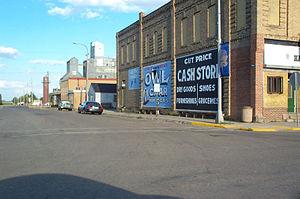
Park River est une ville du comté de Walsh dans l'État du Dakota du Nord aux États-Unis. Sa population s’élevait à 1 403 habitants lors du recensement de 2010.